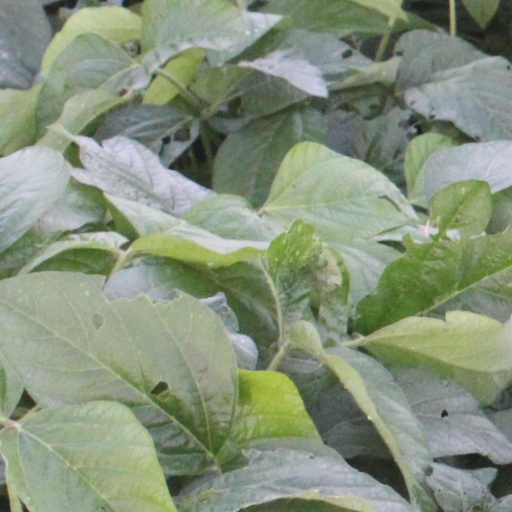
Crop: soybean